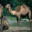
Label: camel